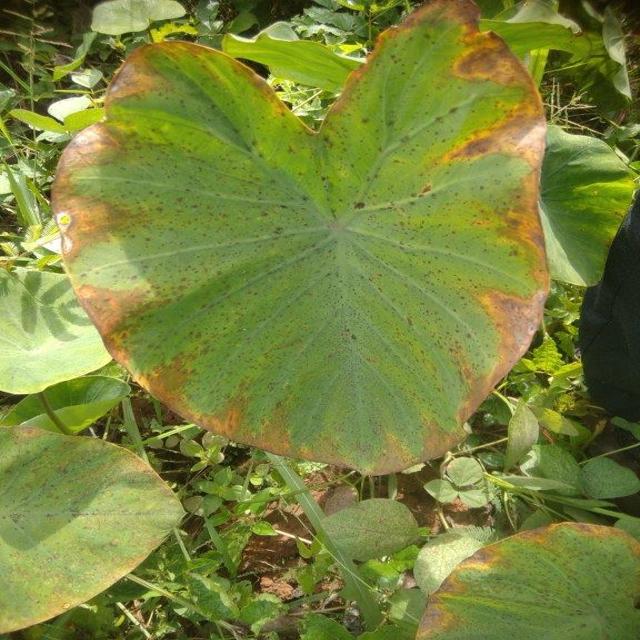
Label: Mid_Blight